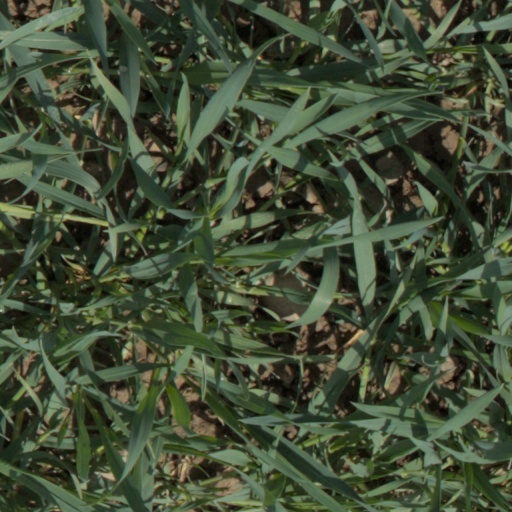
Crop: wheat